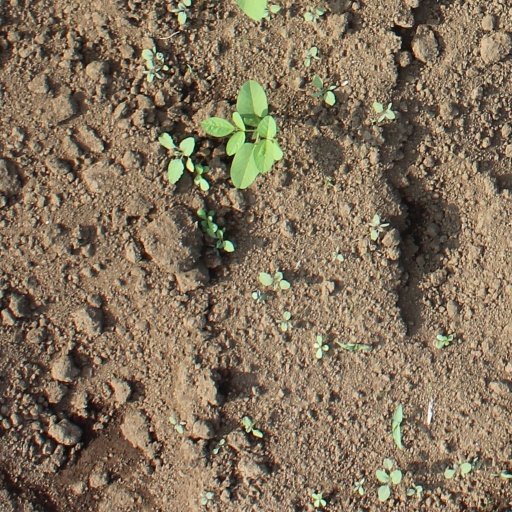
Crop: soybean